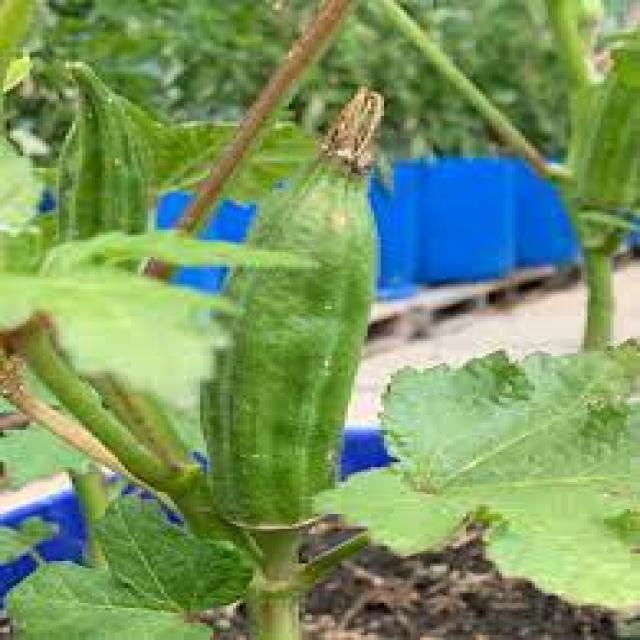
Label: Over-mature